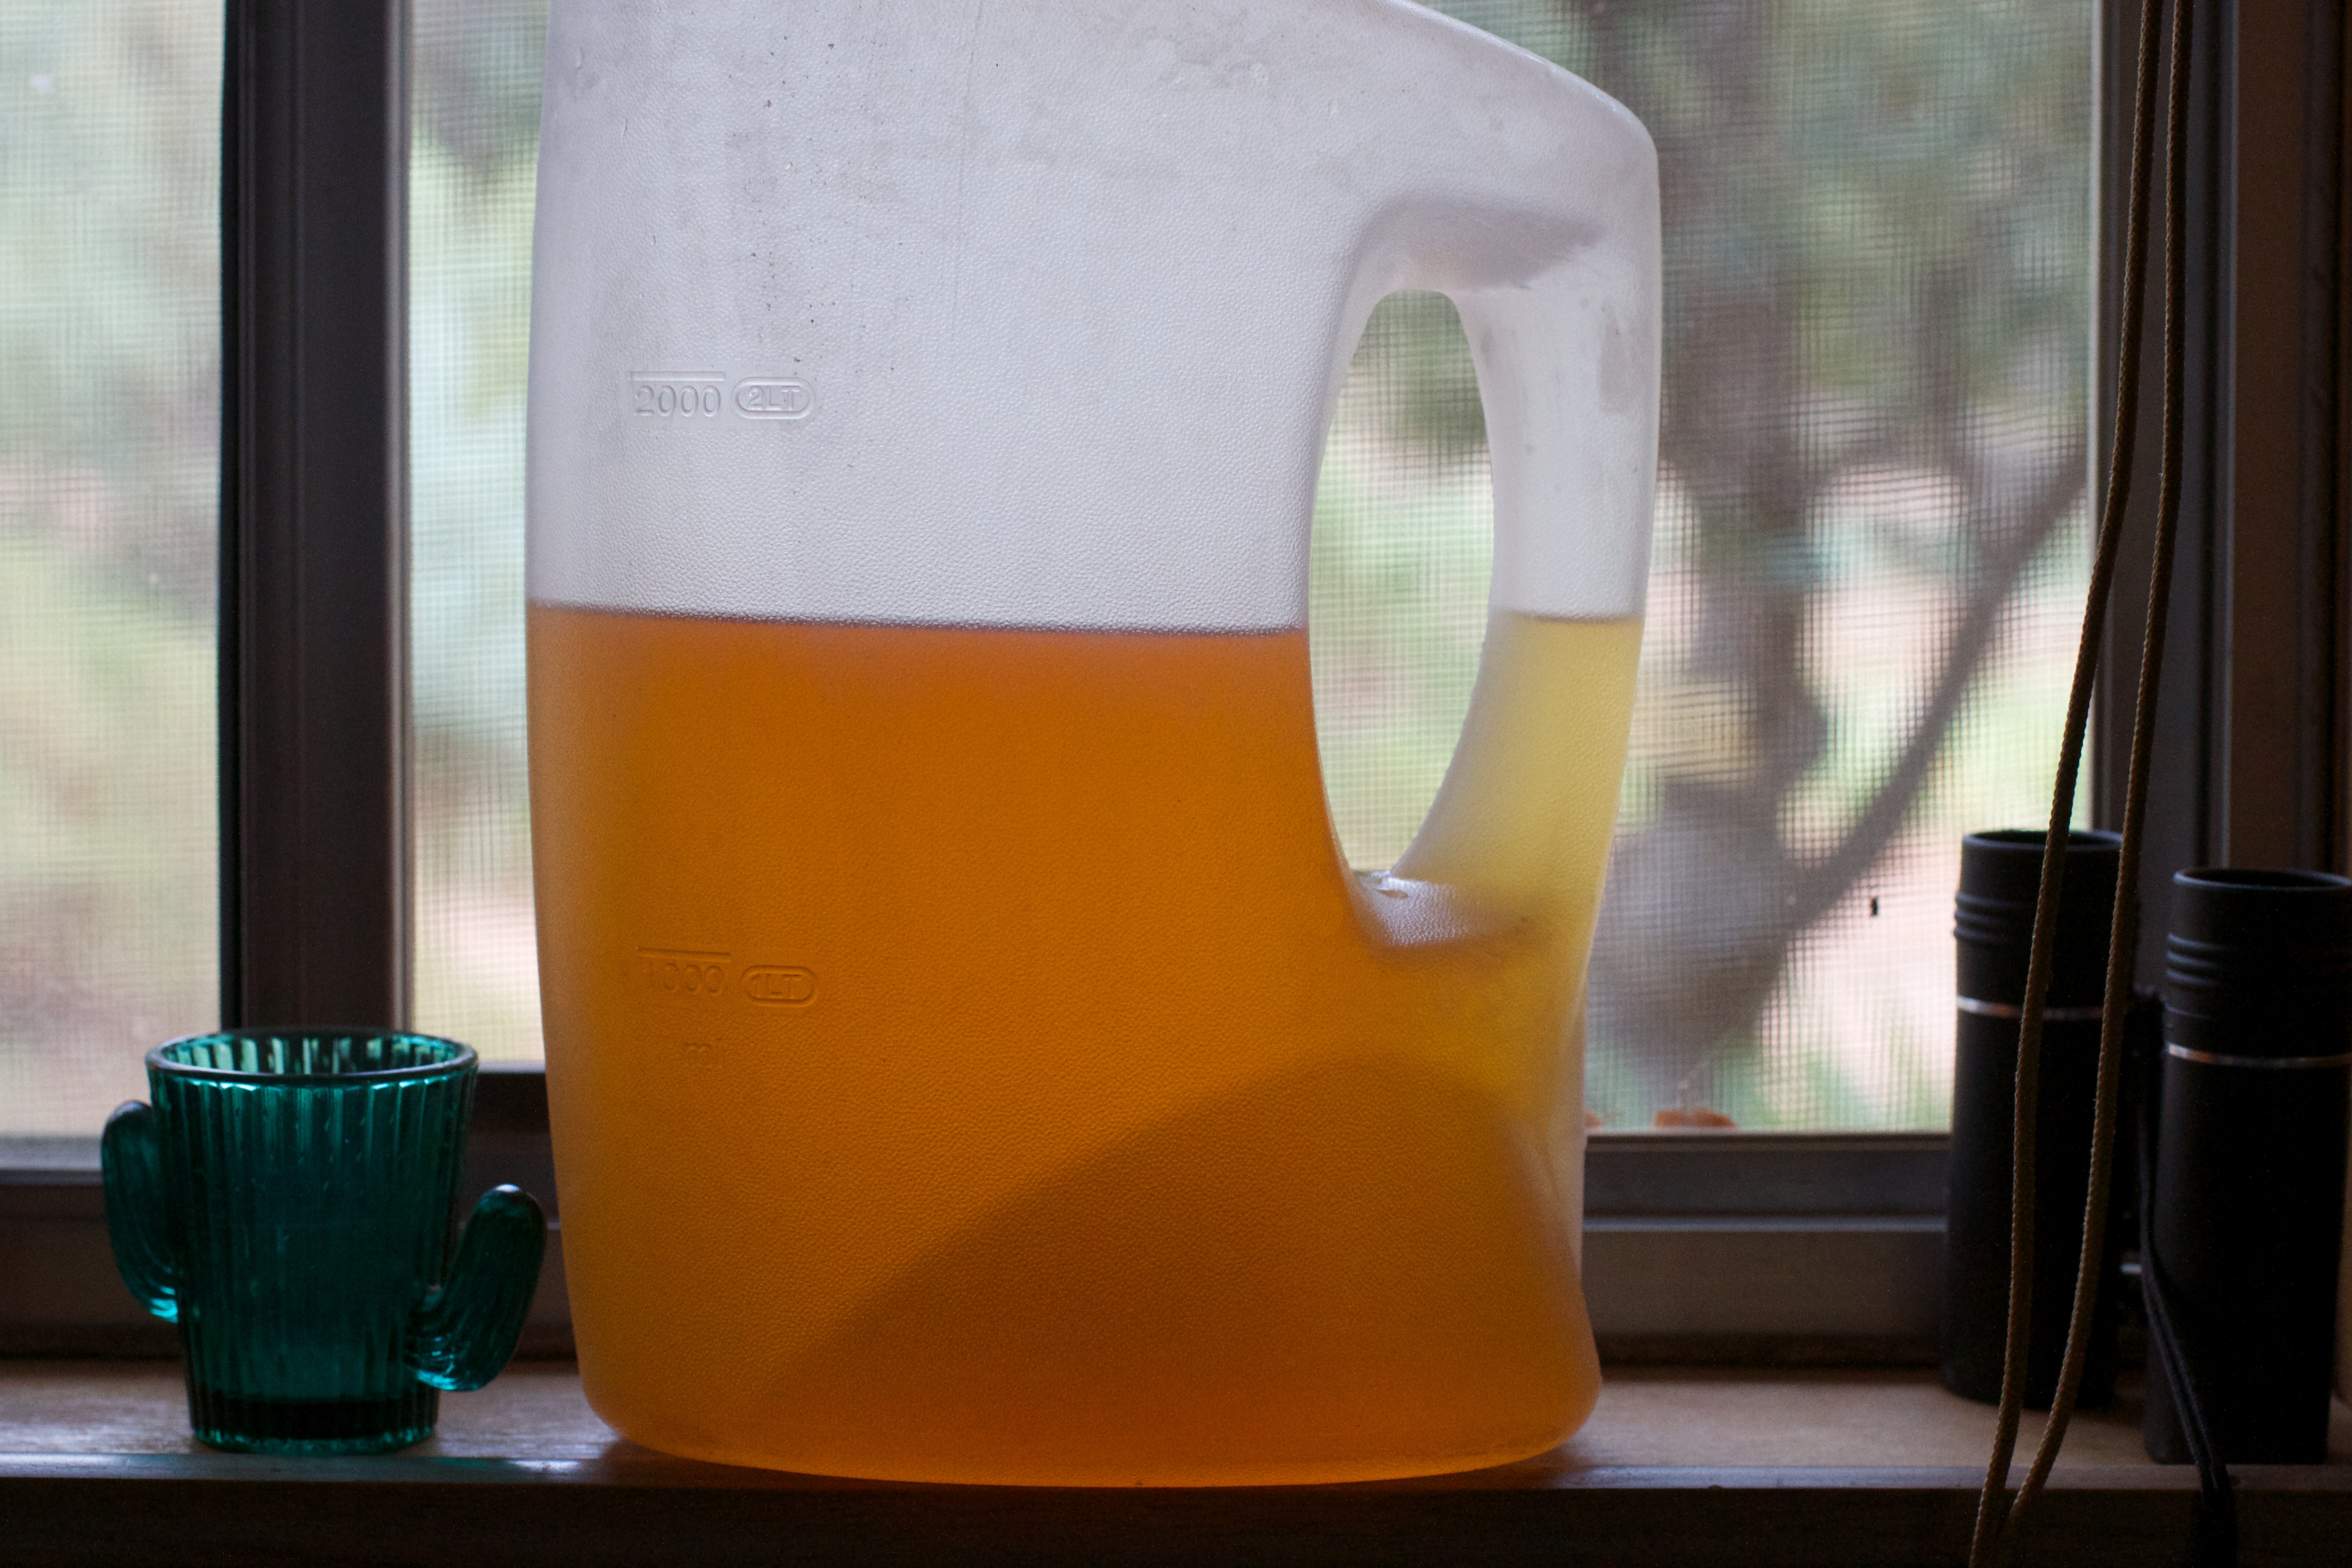
glass, color, drink, yellow, lighting, sage, liqueur, man made object